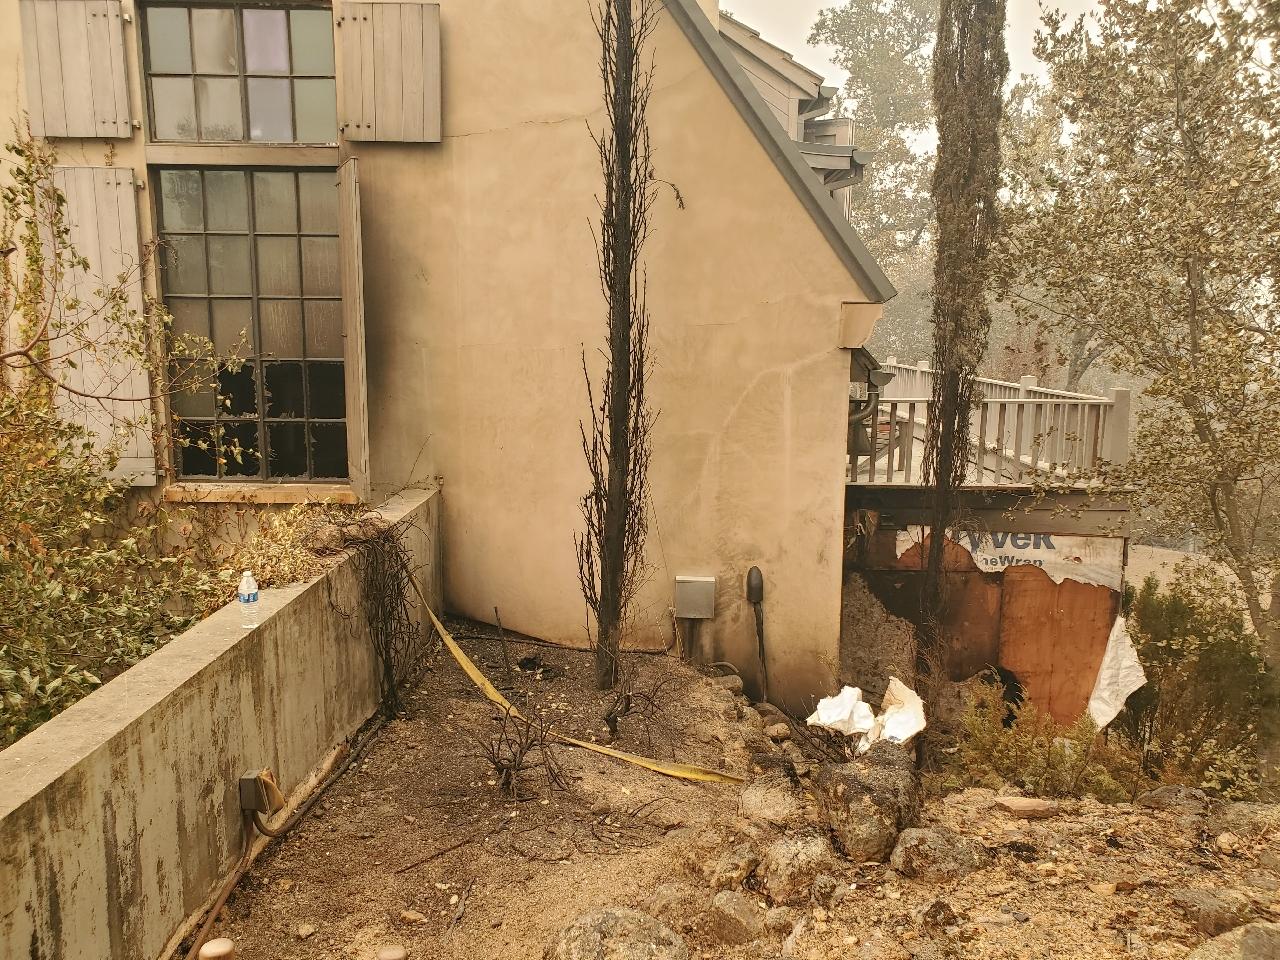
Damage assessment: affected